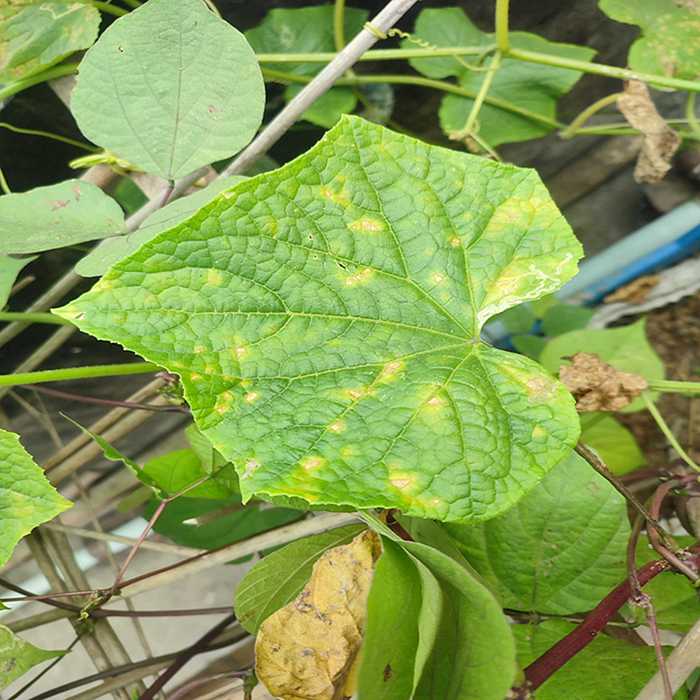
Plant: Cucumber
Label: Downy mildew